George Brown (British Army officer)

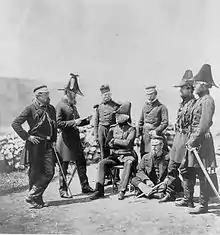
General Brown and his staff in the Crimea.

Brown was born the son of George Brown, Provost of Elgin, at Linkwood, near Elgin, Scotland, and educated in Elgin.